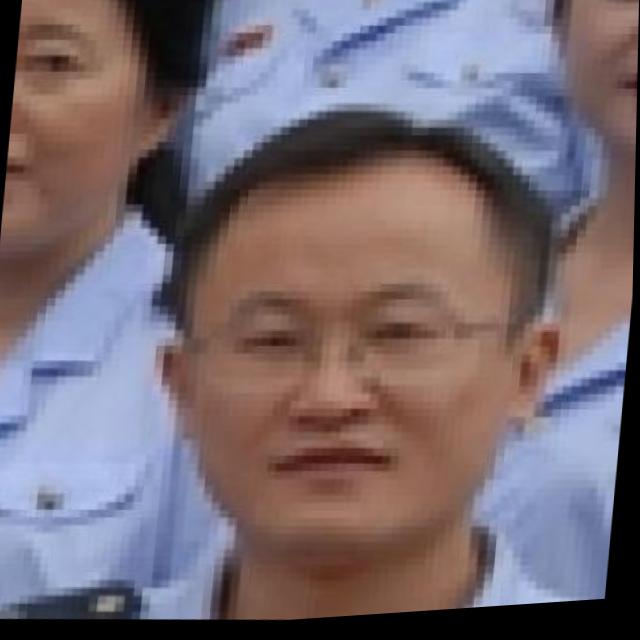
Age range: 45-64